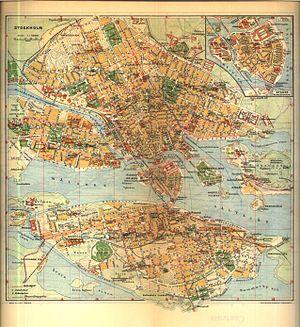
C'est en réponse à la crise du marché immobilier qu'a connue la capitale suédoise pendant la Première Guerre mondiale qu'ont été construits des logements d'urgence à Stockholm. Au début du XXᵉ siècle, les conditions de logement des familles ouvrières et des personnes à faible revenu s'étaient fortement détériorées. La raison principale en était la révolution industrielle et l'énorme flux de population qui en avait résulté, la population de Stockholm ayant pratiquement doublé dans les deux dernières décennies du XIXᵉ siècle.